JLA/Avengers

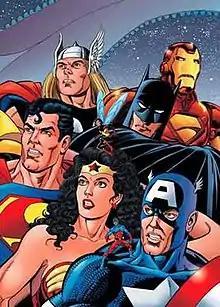
Detail of the cover for "JLA/Avengers" #1 (Sept. 2003), art by George Pérez.

JLA/Avengers (issues #2 and 4 are titled Avengers/JLA) is a comic book limited series and crossover published in prestige format by DC Comics and Marvel Comics from September 2003 to March 2004. The series was written by Kurt Busiek, with art by George Pérez. The series features the two companies' teams of superheroes, DC Comics' Justice League of America and Marvel's Avengers.